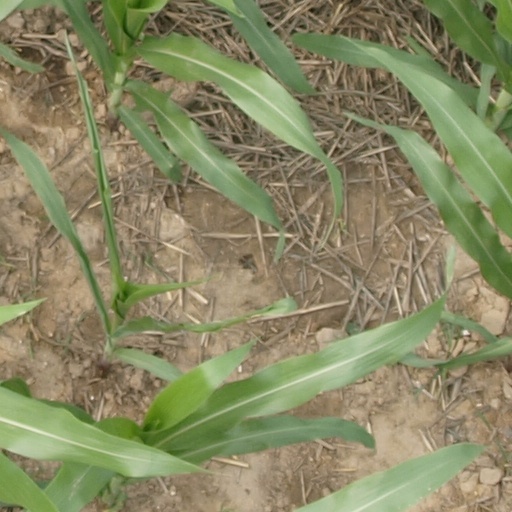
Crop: maize; corn